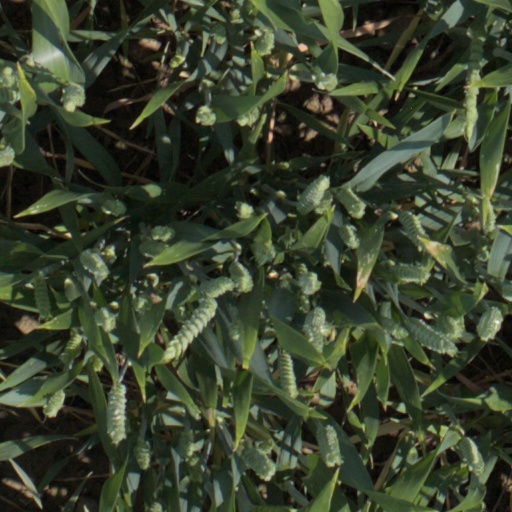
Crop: wheat